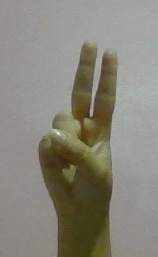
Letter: taa